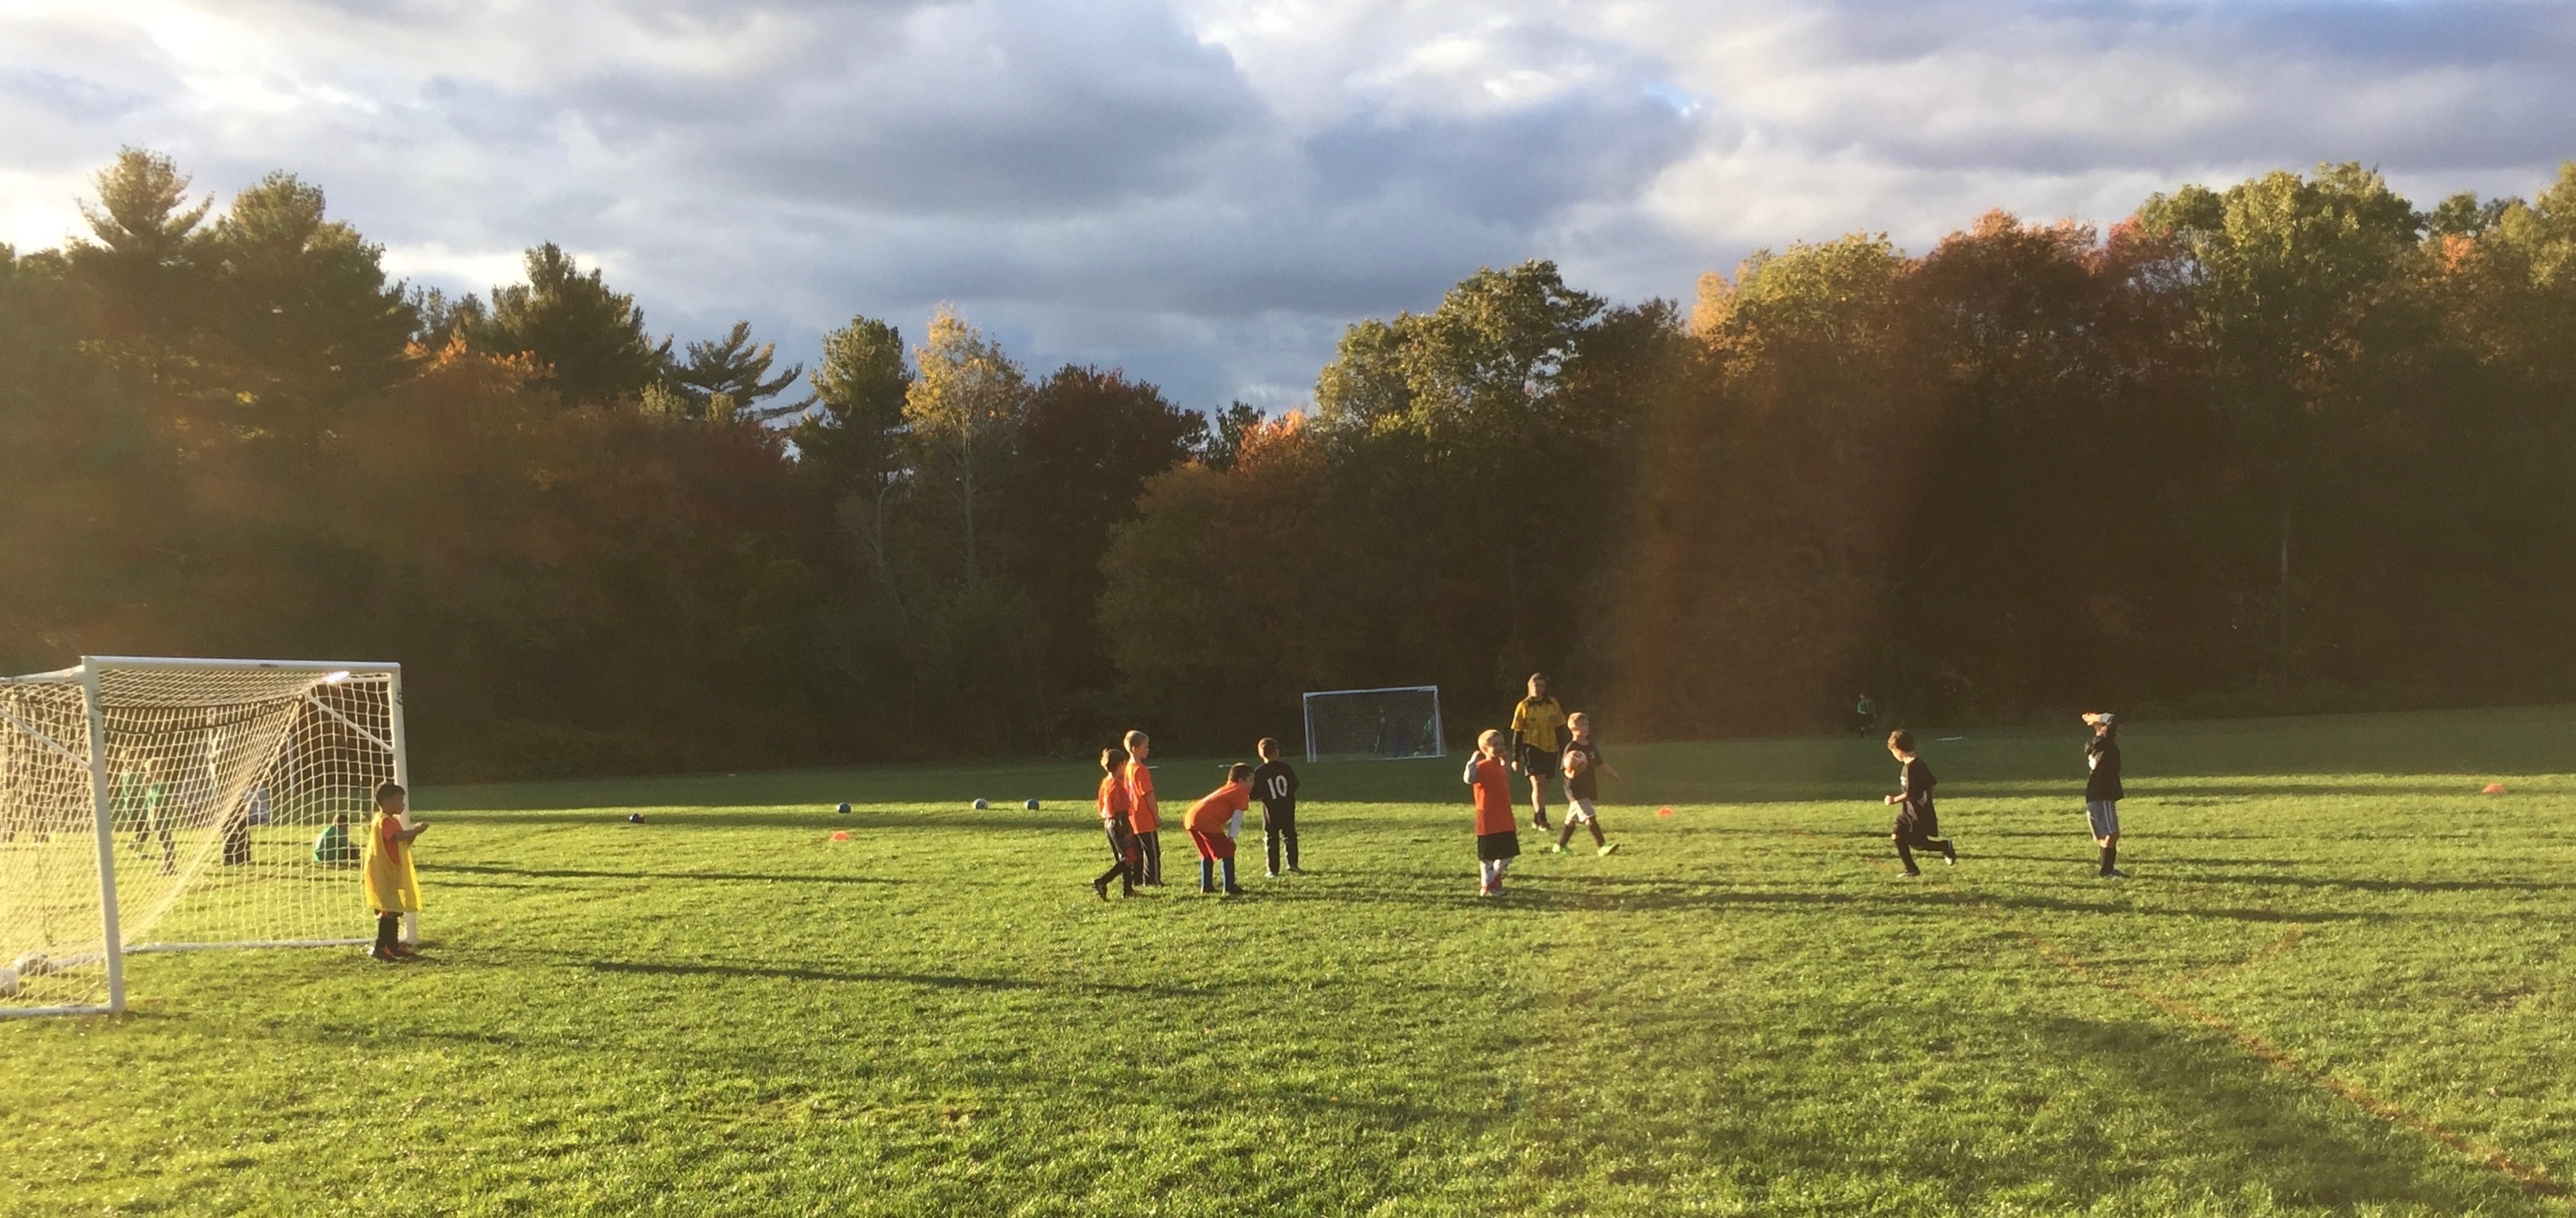
grass, structure, field, lawn, meadow, sunlight, stadium, plain, rural area, sport venue